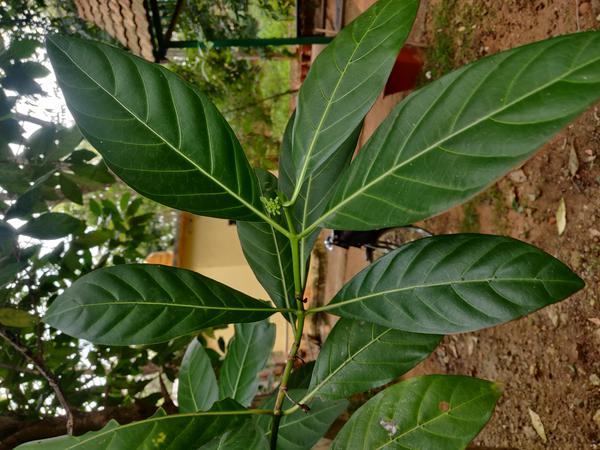
Plant: Nooni